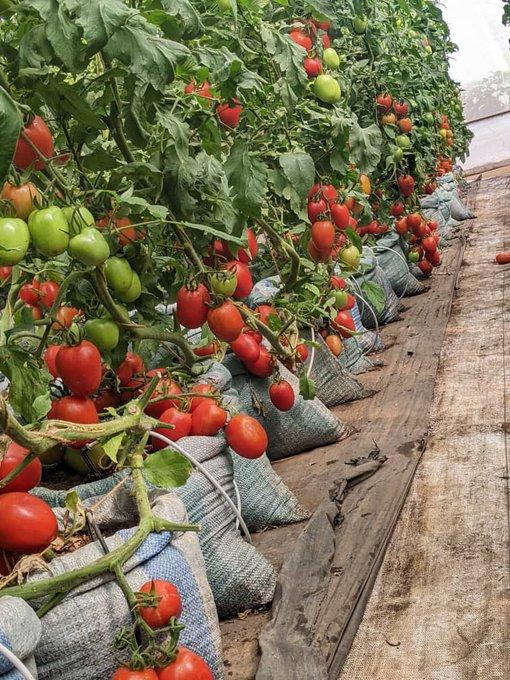
Shamba la nyanya ndani ya mifuko nyanya nyingi zimeiva, nyanya zipo tayari kwa ajili ya kuvunwa na kupelekwa sokoni.